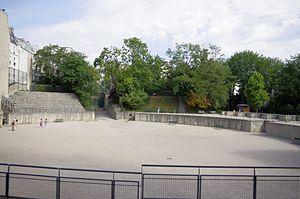
Arènes de Lutèce, Paris